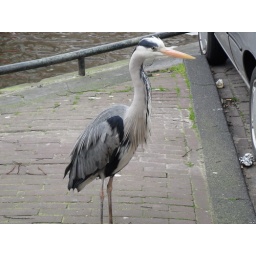
Random bird on the street in amsterdam